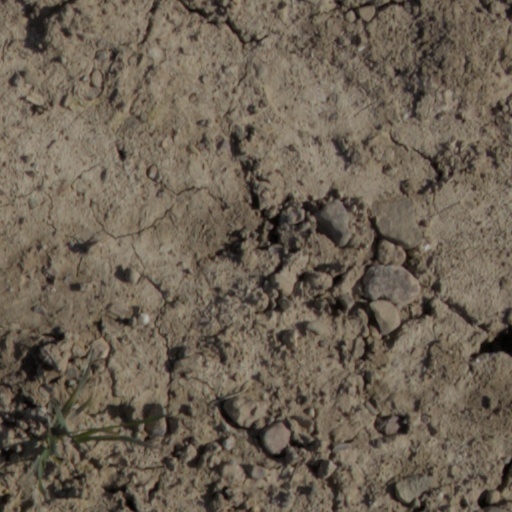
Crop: wheat